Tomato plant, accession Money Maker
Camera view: tilt-top (135 deg); turntable rotation: 180 degrees
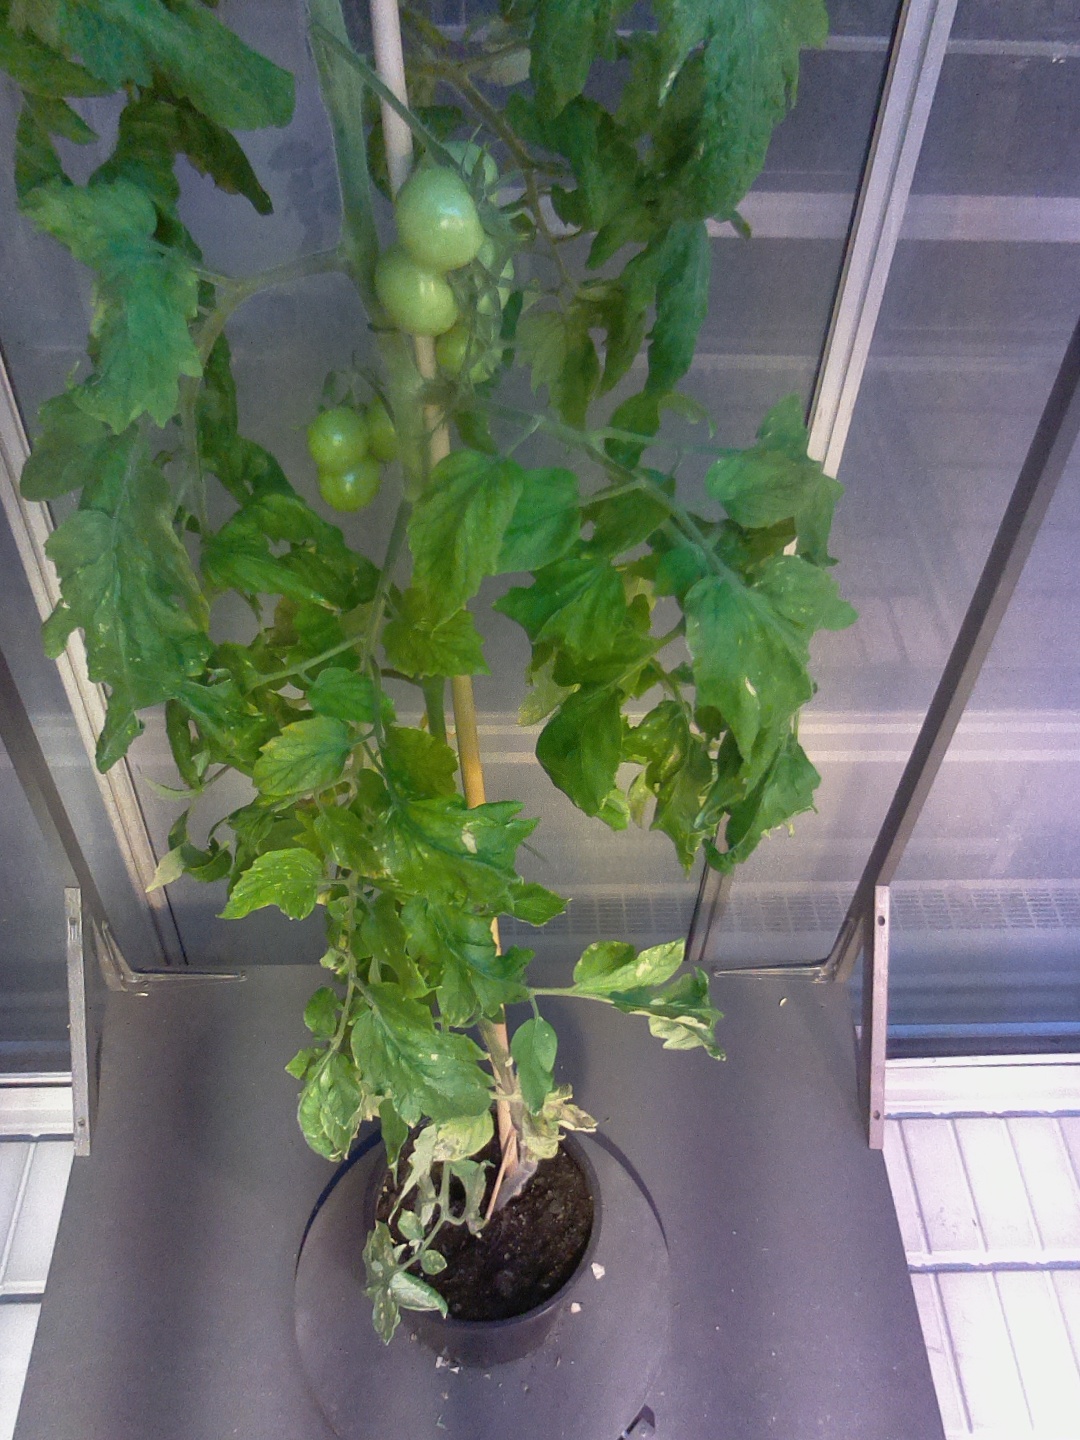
BBCH growth stage 78: 80% -90% of final fruit size